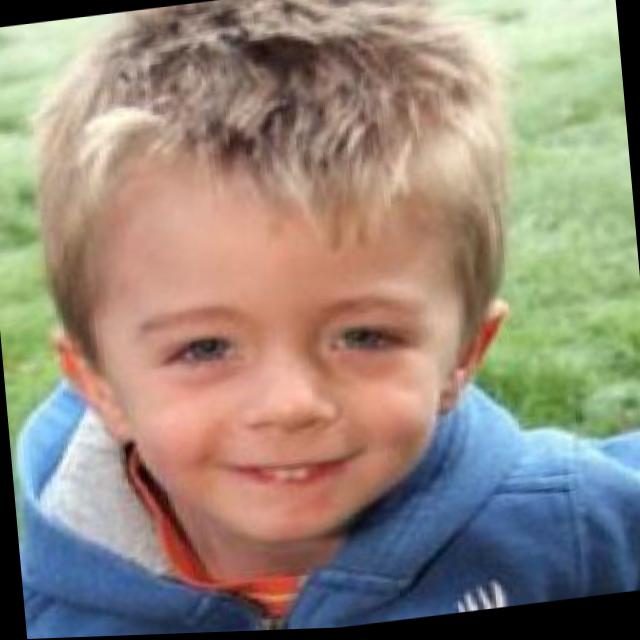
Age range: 0-12